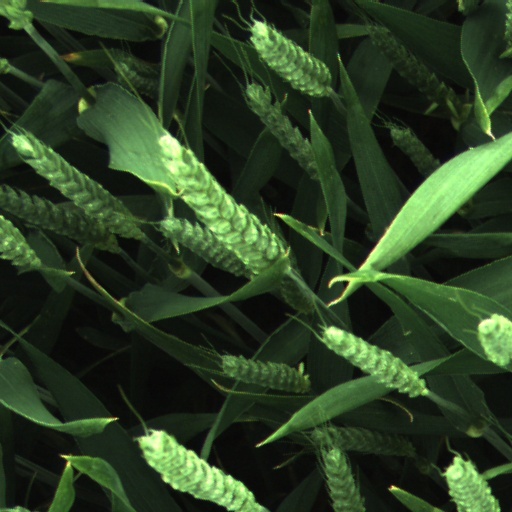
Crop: wheat